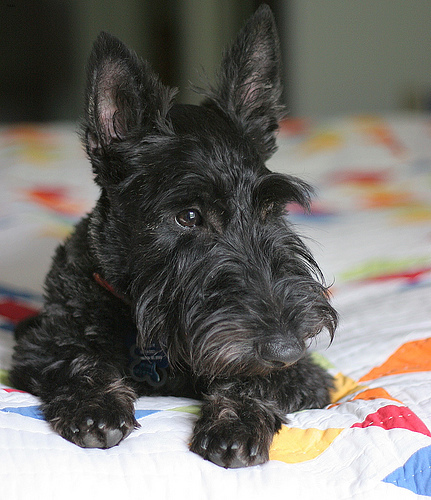
Animal: dog
Breed: scottish_terrier